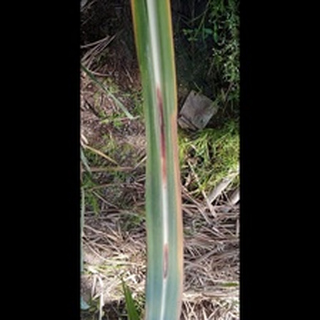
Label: sugarcane_red_rot